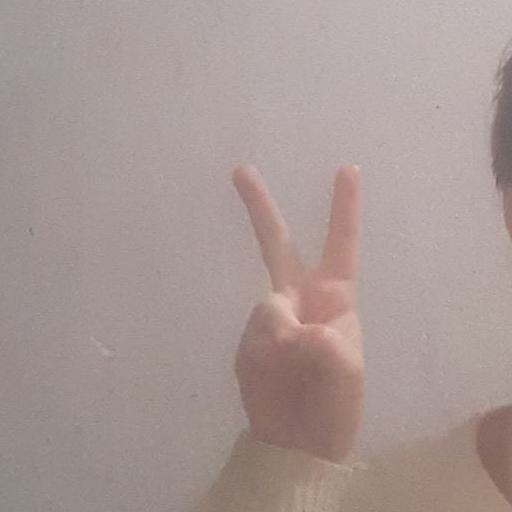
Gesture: peace